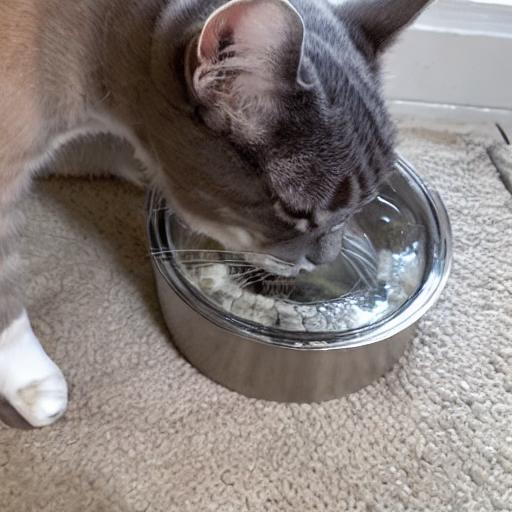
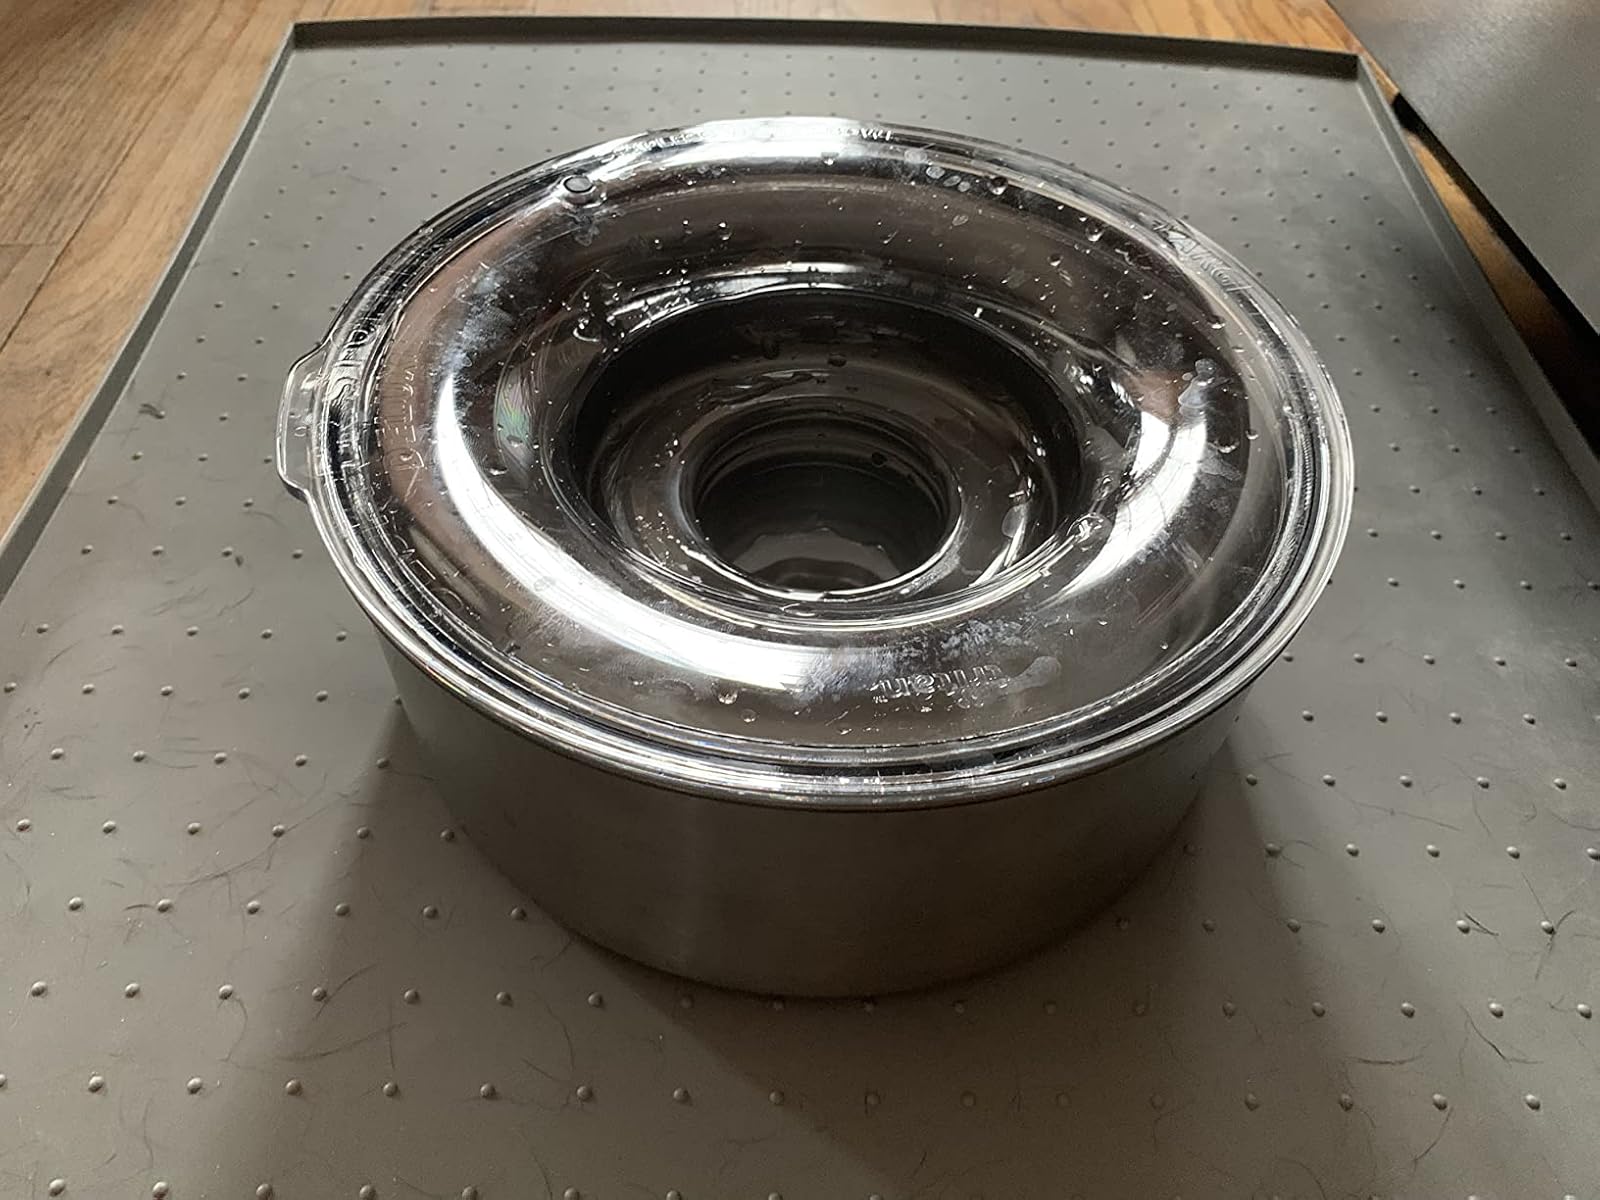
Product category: items_bowl
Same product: no